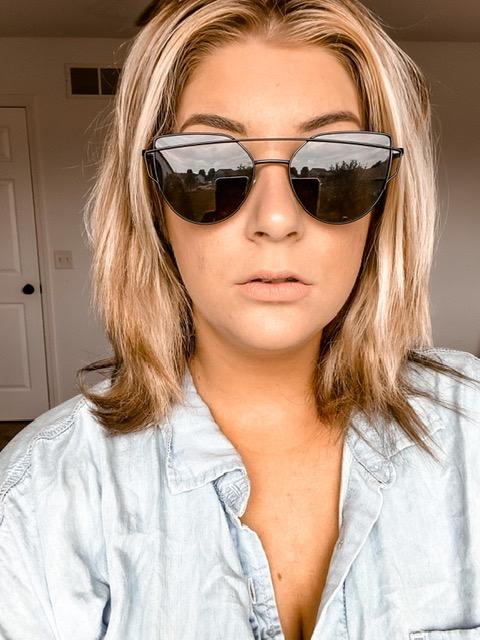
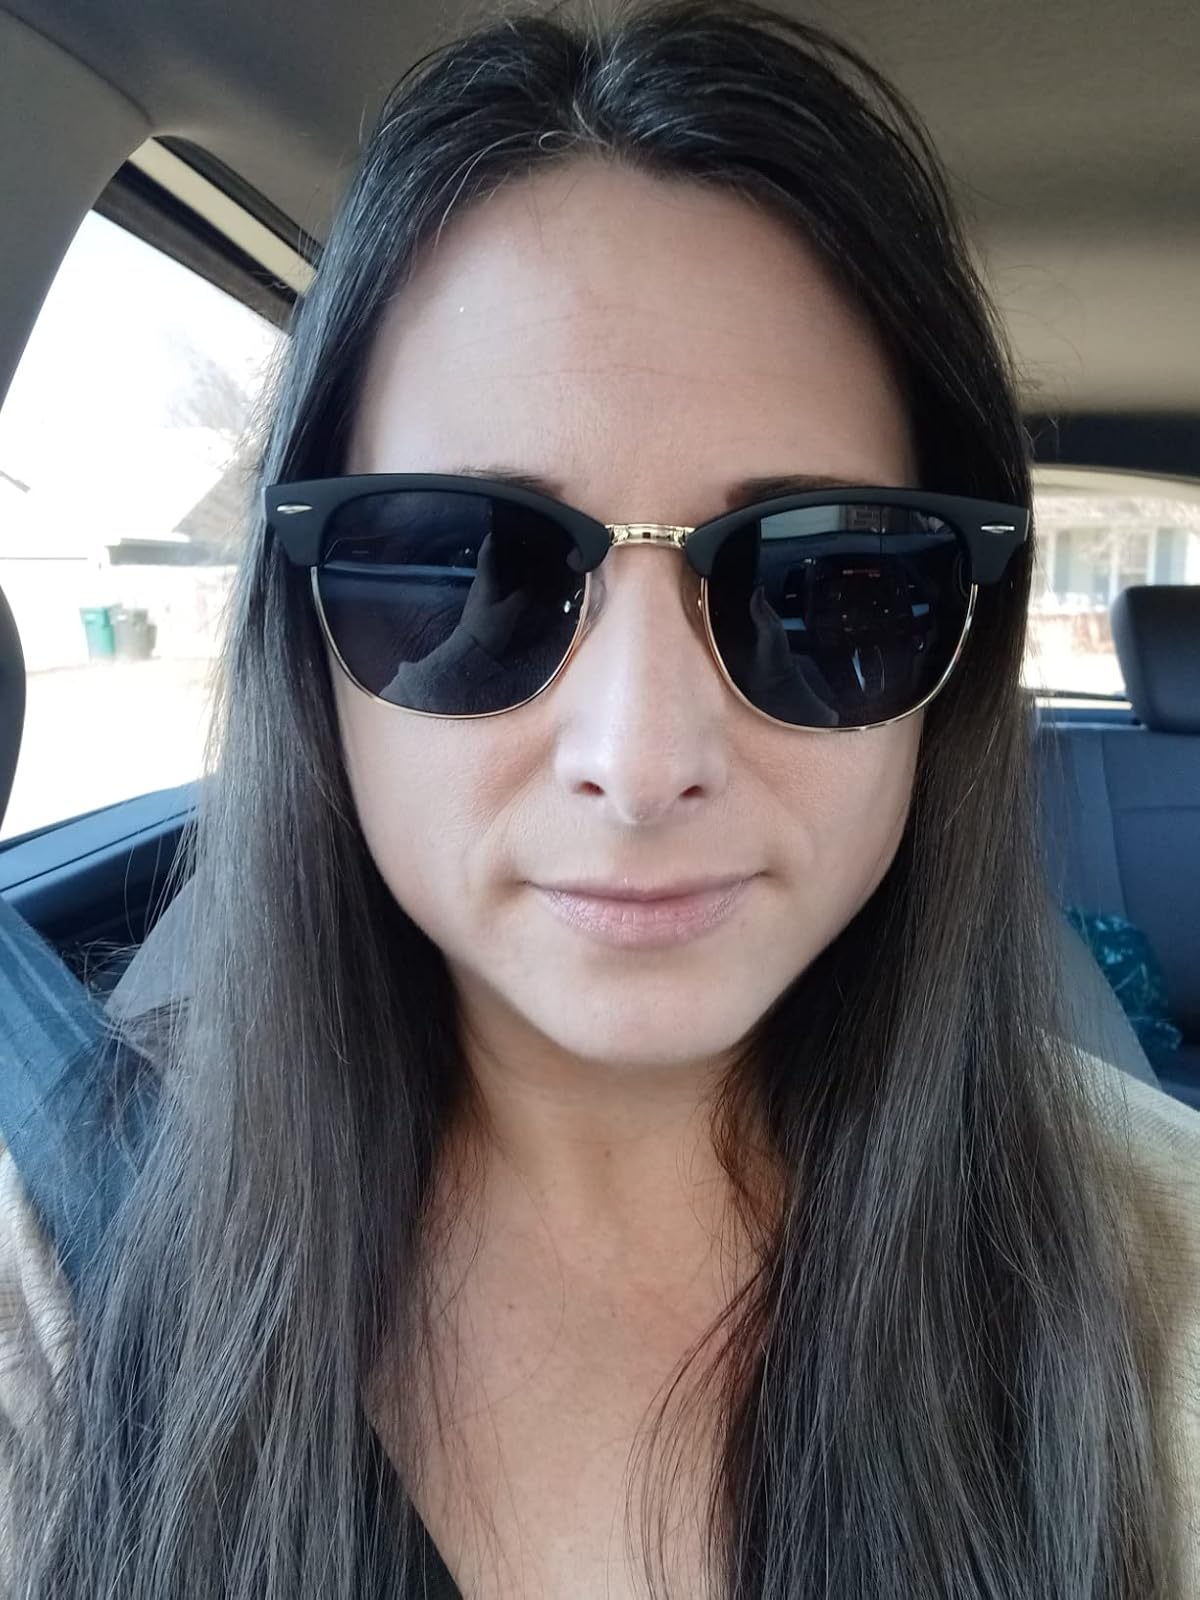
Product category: accessories_sunglasses
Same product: no